Eduard Robert Flegel

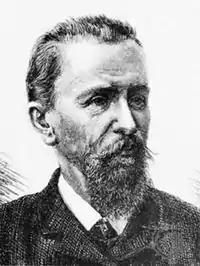
Eduard Robert Flegel

Eduard Robert Flegel (13 October 1855 – 11 September 1886) was a German explorer who played an important role in the Scramble for Africa.